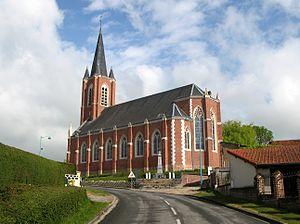
L'église de la Nativité-de-la-Sainte-Vierge de Coisy est située sur le territoire de la commune de Coisy, dans le département de la Somme, au nord d'Amiens.